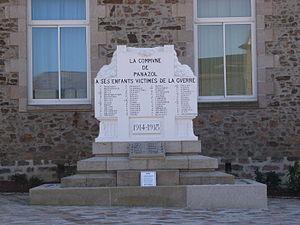
Panazol est une commune française du département de la Haute-Vienne, en région Nouvelle-Aquitaine.